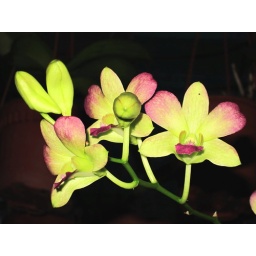
orchids growing happily in a hanging flower pot at the spice garden